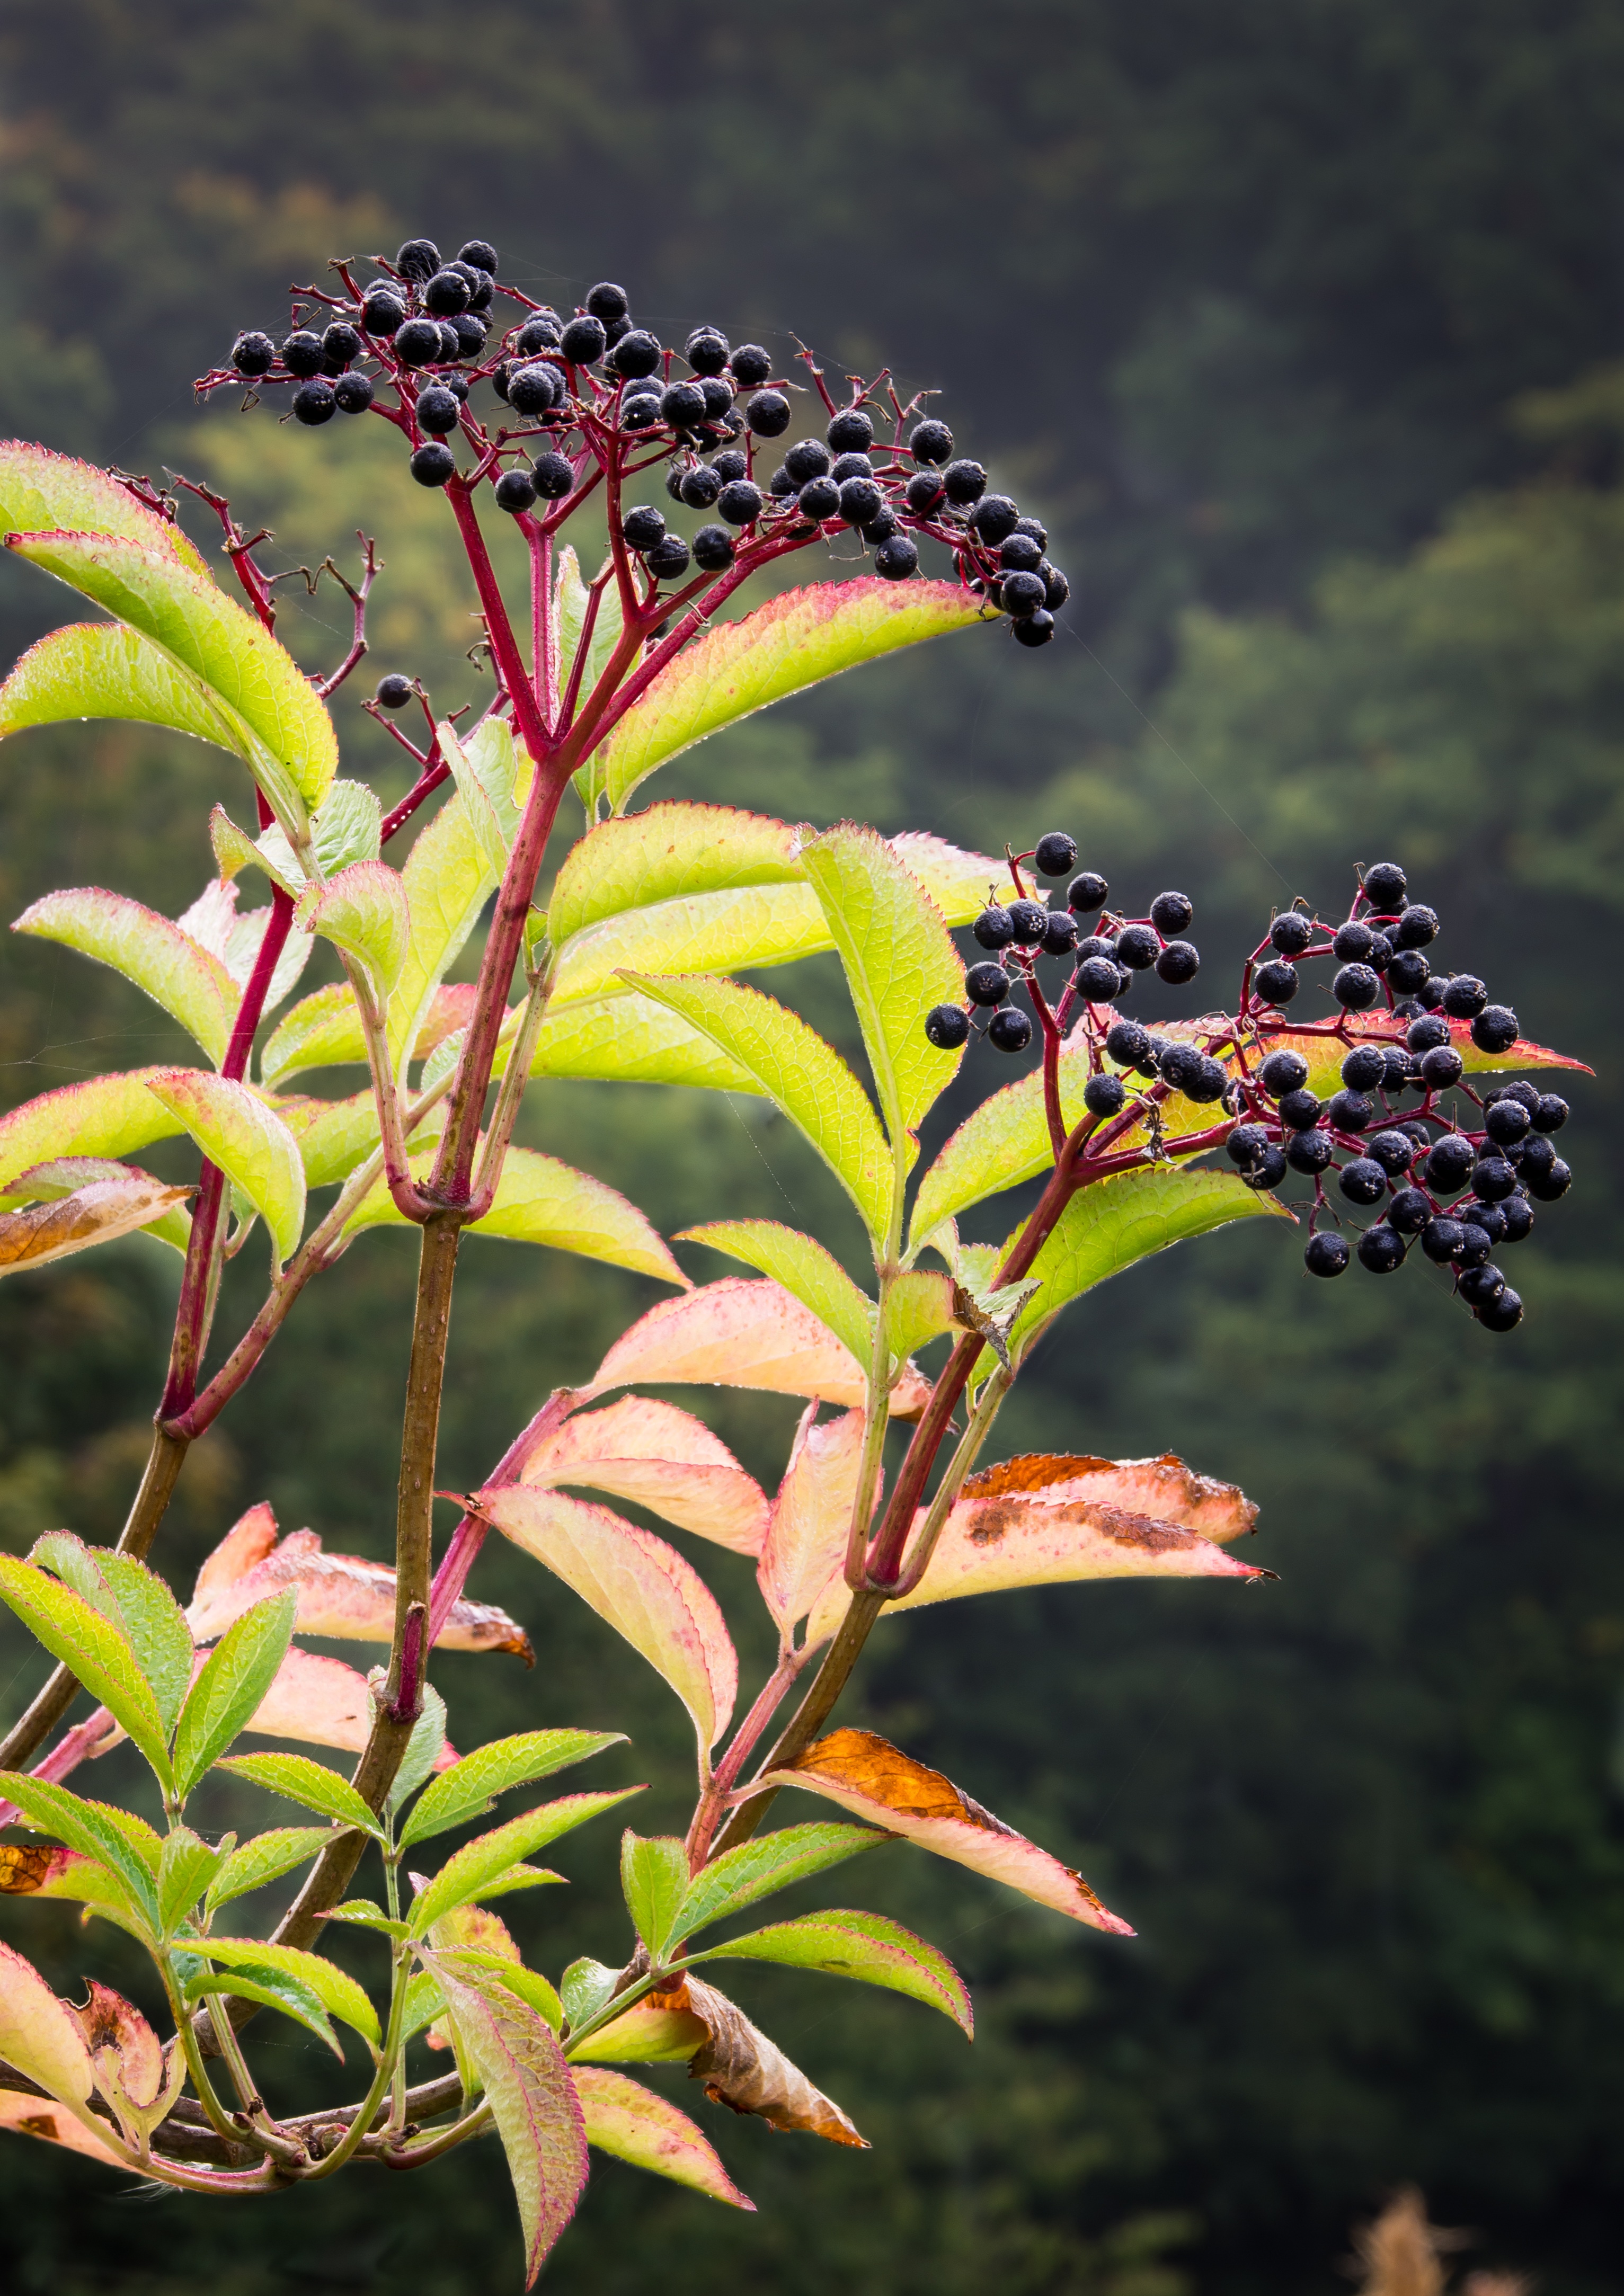
tree, nature, grass, branch, blossom, plant, fruit, berry, leaf, fall, round, flower, ripe, wild, food, green, jungle, natural, autumn, botany, medicine, juicy, healthy, flora, botanical, wildflower, berries, shrub, seasonal, antioxidant, raw, tropics, macro photography, flowering plant, elderberry, elderberries, woody plant, land plant